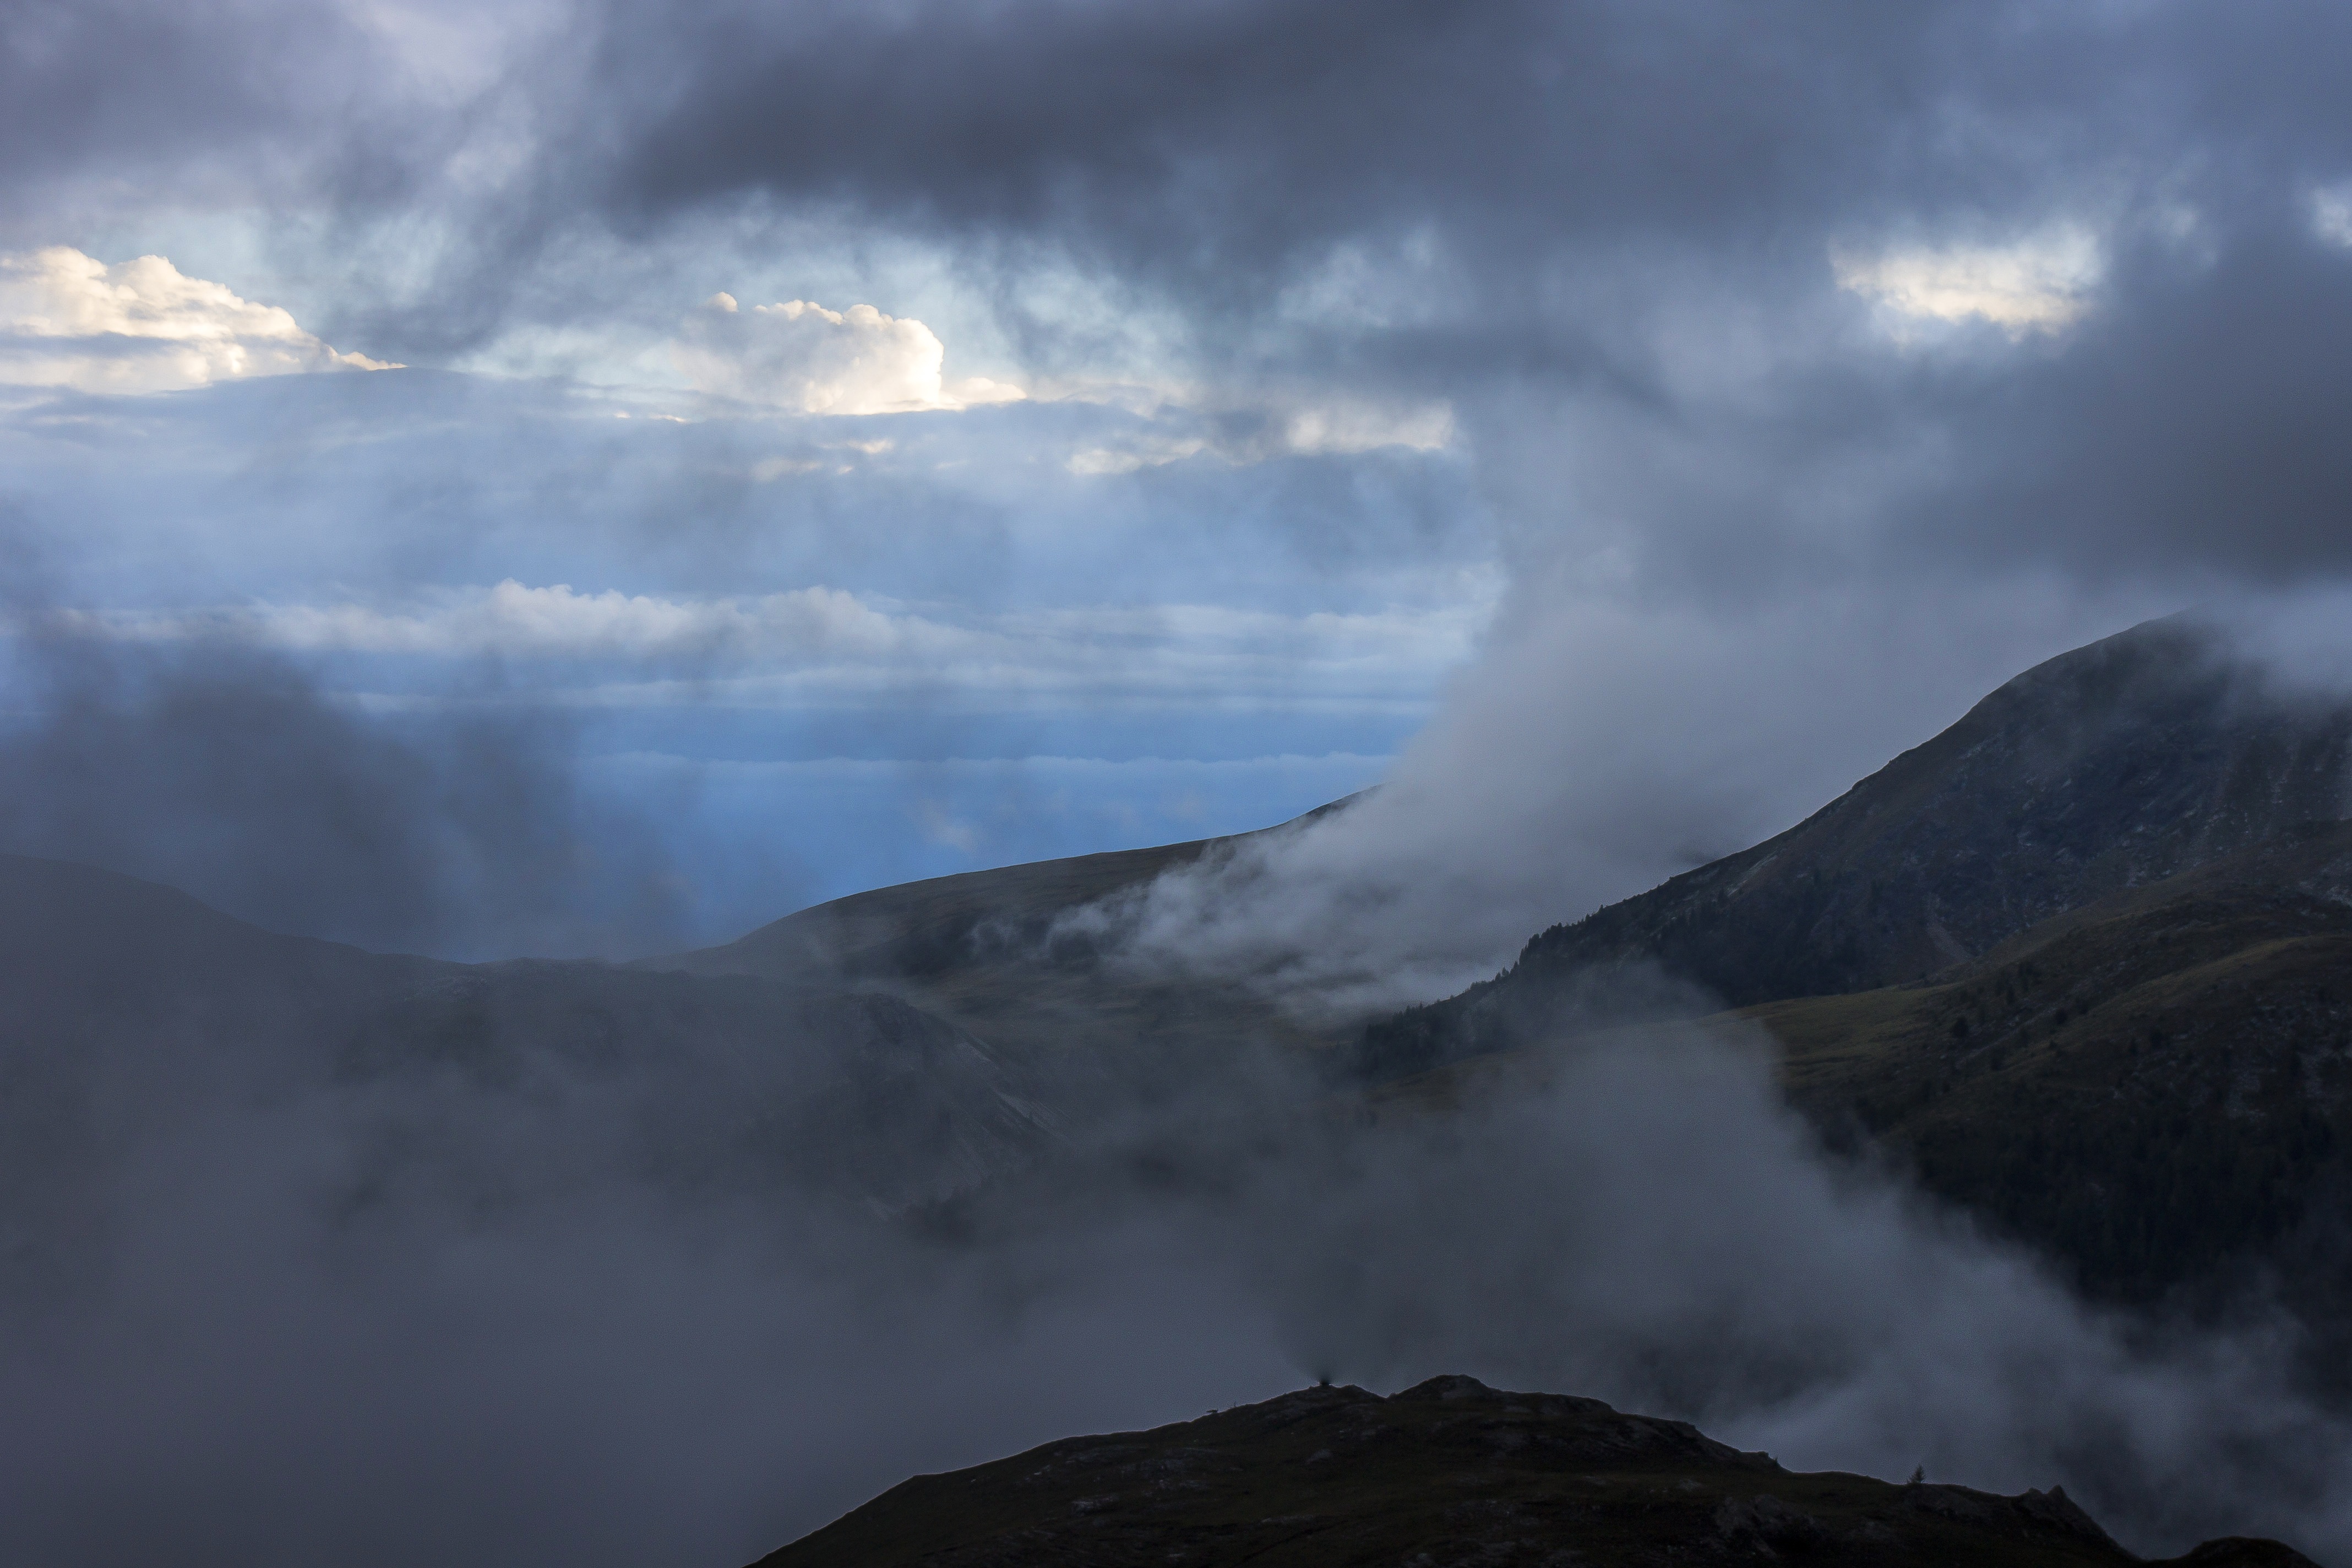
landscape, nature, wilderness, mountain, snow, cloud, sky, fog, mist, morning, lake, mountain range, reflection, weather, blue, fjord, clouds, mountains, loch, spectacular, landform, cloudy skies, geographical feature, atmospheric phenomenon, mountainous landforms, geological phenomenon